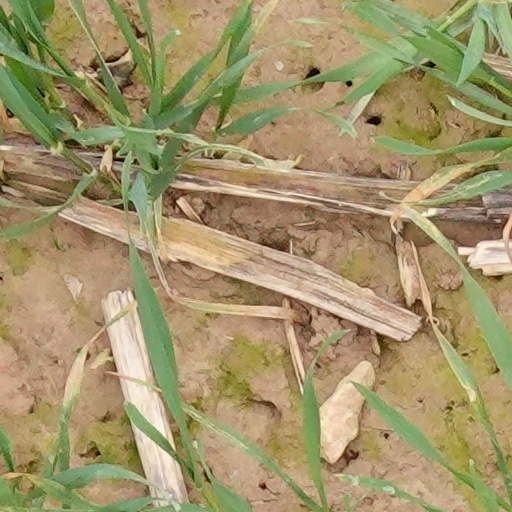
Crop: wheat